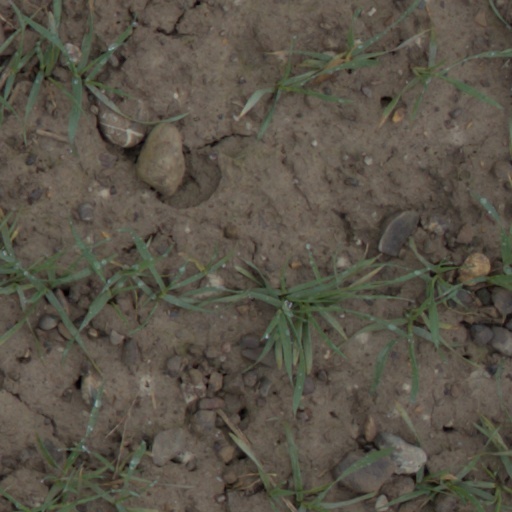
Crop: wheat